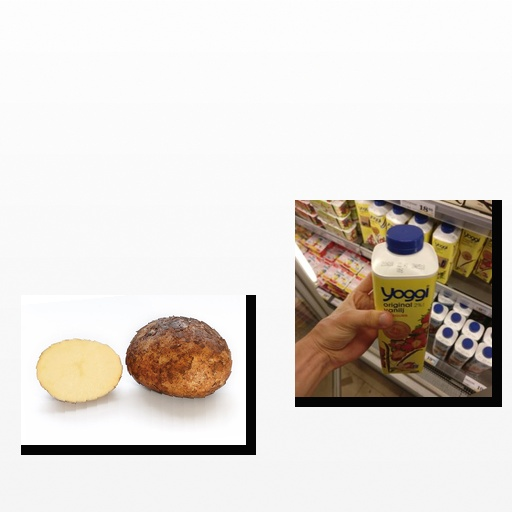
Food items: potato, strawberry_yogurt